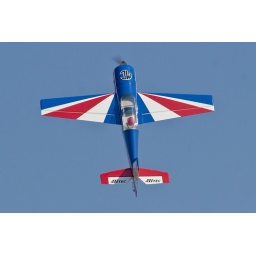
Tim's plane sure is pretty up against that dark blue sky.